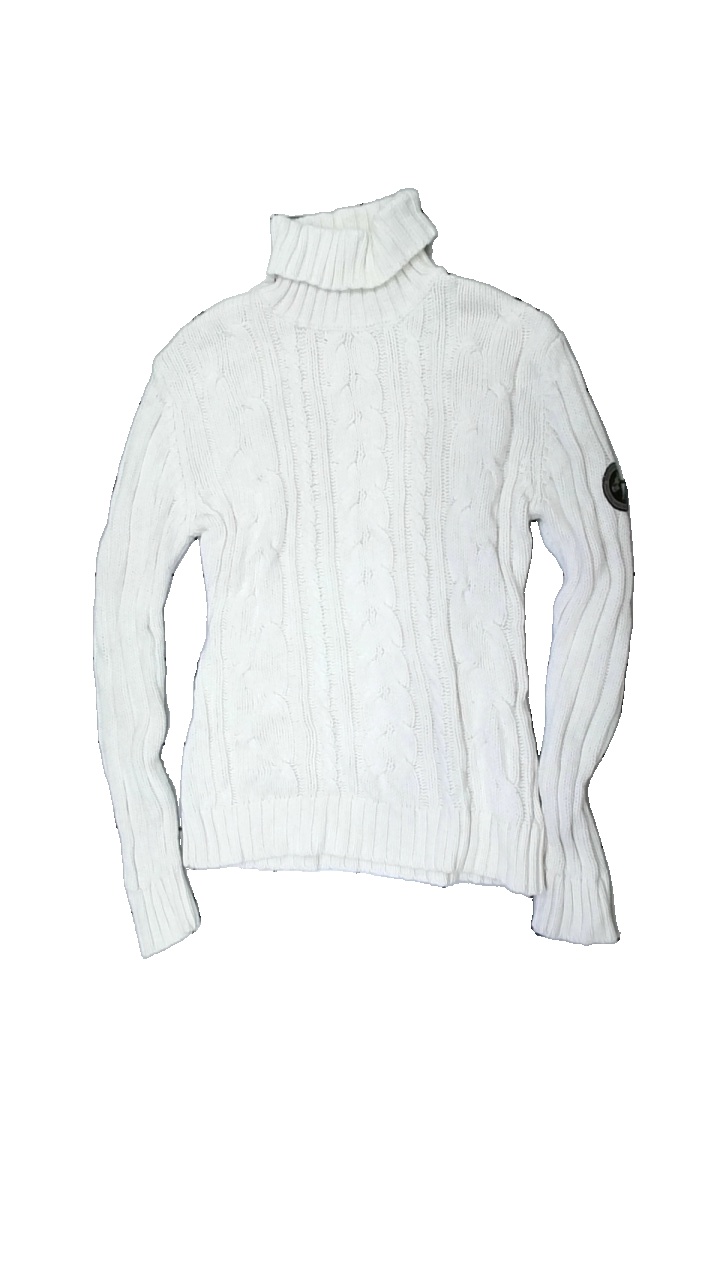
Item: Sweater (Ladies)
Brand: Equipe
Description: vit långärmad tröja med stickade ränder och skruvar, logga + liten fläck på arm
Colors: White
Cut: Regular
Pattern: Other
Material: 64% cotton 36% acrylic
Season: All
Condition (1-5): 4
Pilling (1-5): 5
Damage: fläck arm
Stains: Minor
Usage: Reuse
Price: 50-100